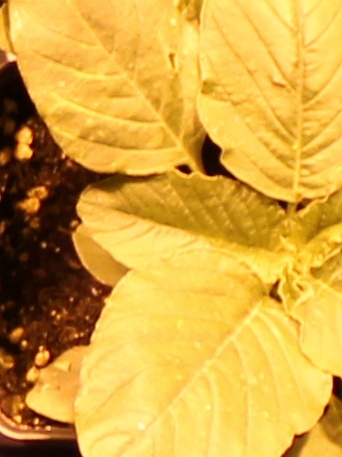
Label: Redroot Pigweed